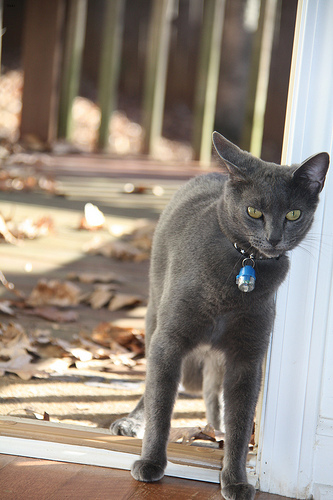
Breed: russian blue